Aronas

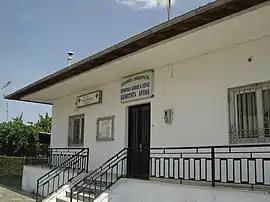
The community hall of Aronas

Aronas is a village and a community of the Katerini municipality. Before the 2011 local government reform, it was part of the municipality of Elafina, of which it was a municipal district. The 2021 census recorded 292 inhabitants in the village.